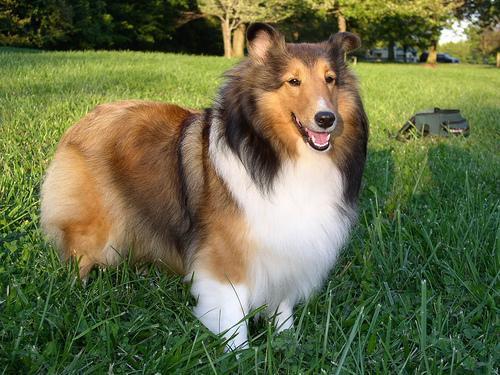
Shetland_sheepdog